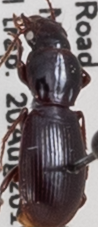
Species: Pterostichus pumilus
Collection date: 2019-08-20
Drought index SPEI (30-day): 0.188
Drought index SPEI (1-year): -2.09
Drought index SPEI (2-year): -2.09